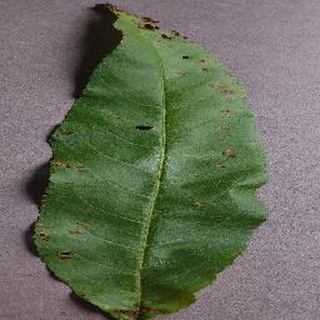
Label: peach_bacterial_spot